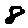
Label: 8